Close Assault: A Man-to-Man Game of Squad Tactics and Command

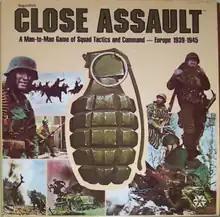

Close Assault: A Man-to-Man Game of Squad Tactics and Command - Europe 1939–1945 is a board wargame published by Yaquinto Publications in 1983 that simulates squad-level combat during World War II.